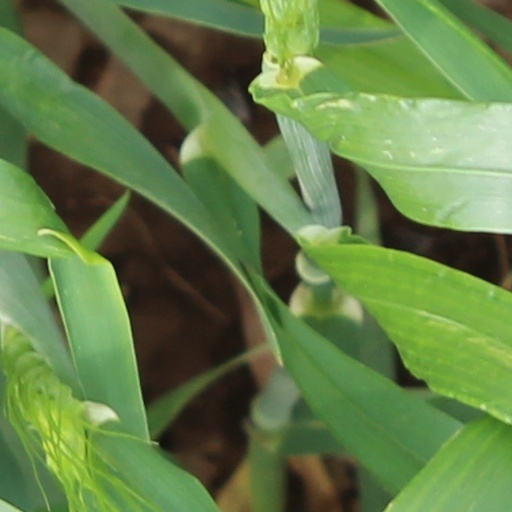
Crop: wheat